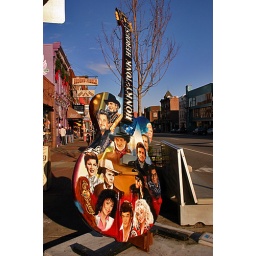
A 12-foot tall guitar on the sidewalk in Nashville, Tennessee.